Sarah D. Bunting

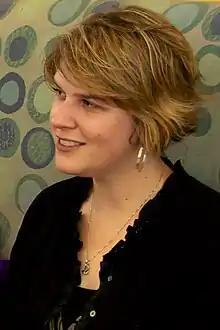
Bunting in 2009

Sarah D. Bunting, also known online as Sars, is known as an American writer and journalist, and a co-founder of Television Without Pity (TWoP). She has written for a number of magazines and journals, and has received coverage for her website Tomato Nation.